1886 World Series

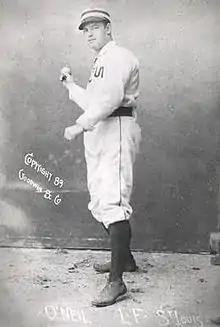
Slugging St. Louis Browns outfielder James "Tip" O'Neill (1858–1915) hit two home runs in the second game of the series.

Monday, October 18, 1886, at West Side Park in Chicago, Illinois